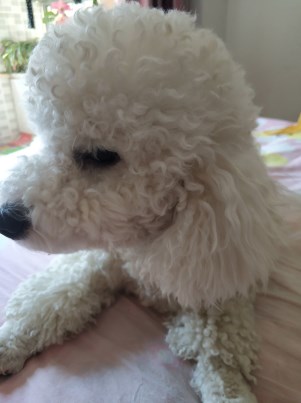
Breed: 3083-n000117-Bichon_Frise